Museums in Kyiv

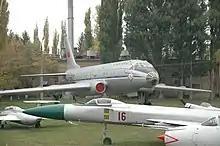
Vintage aircraft on display at the Ukraine State Aviation Museum, Kyiv

The Ukraine State Aviation Museum is an aviation museum located next to Zhulyany Airport in Kyiv, which was inaugurated on 30 September 2003 by Leonid Kuchma, the President of Ukraine at the time. Its location was formerly the Educational Air Base of KIIGA. The museum offers some 70 exhibits on aircraft and helicopters, growing from an initial collection of about 30. The museum is one of the larger aviation museums displaying items related to Soviet aircraft development in the 20th century. On display is an exclusive "Backfire Collection" including Tu-22M missile-bombers, MiGs, and Jets etc. The primary functional parts of aircraft on display in the museum are stated to be in working condition.